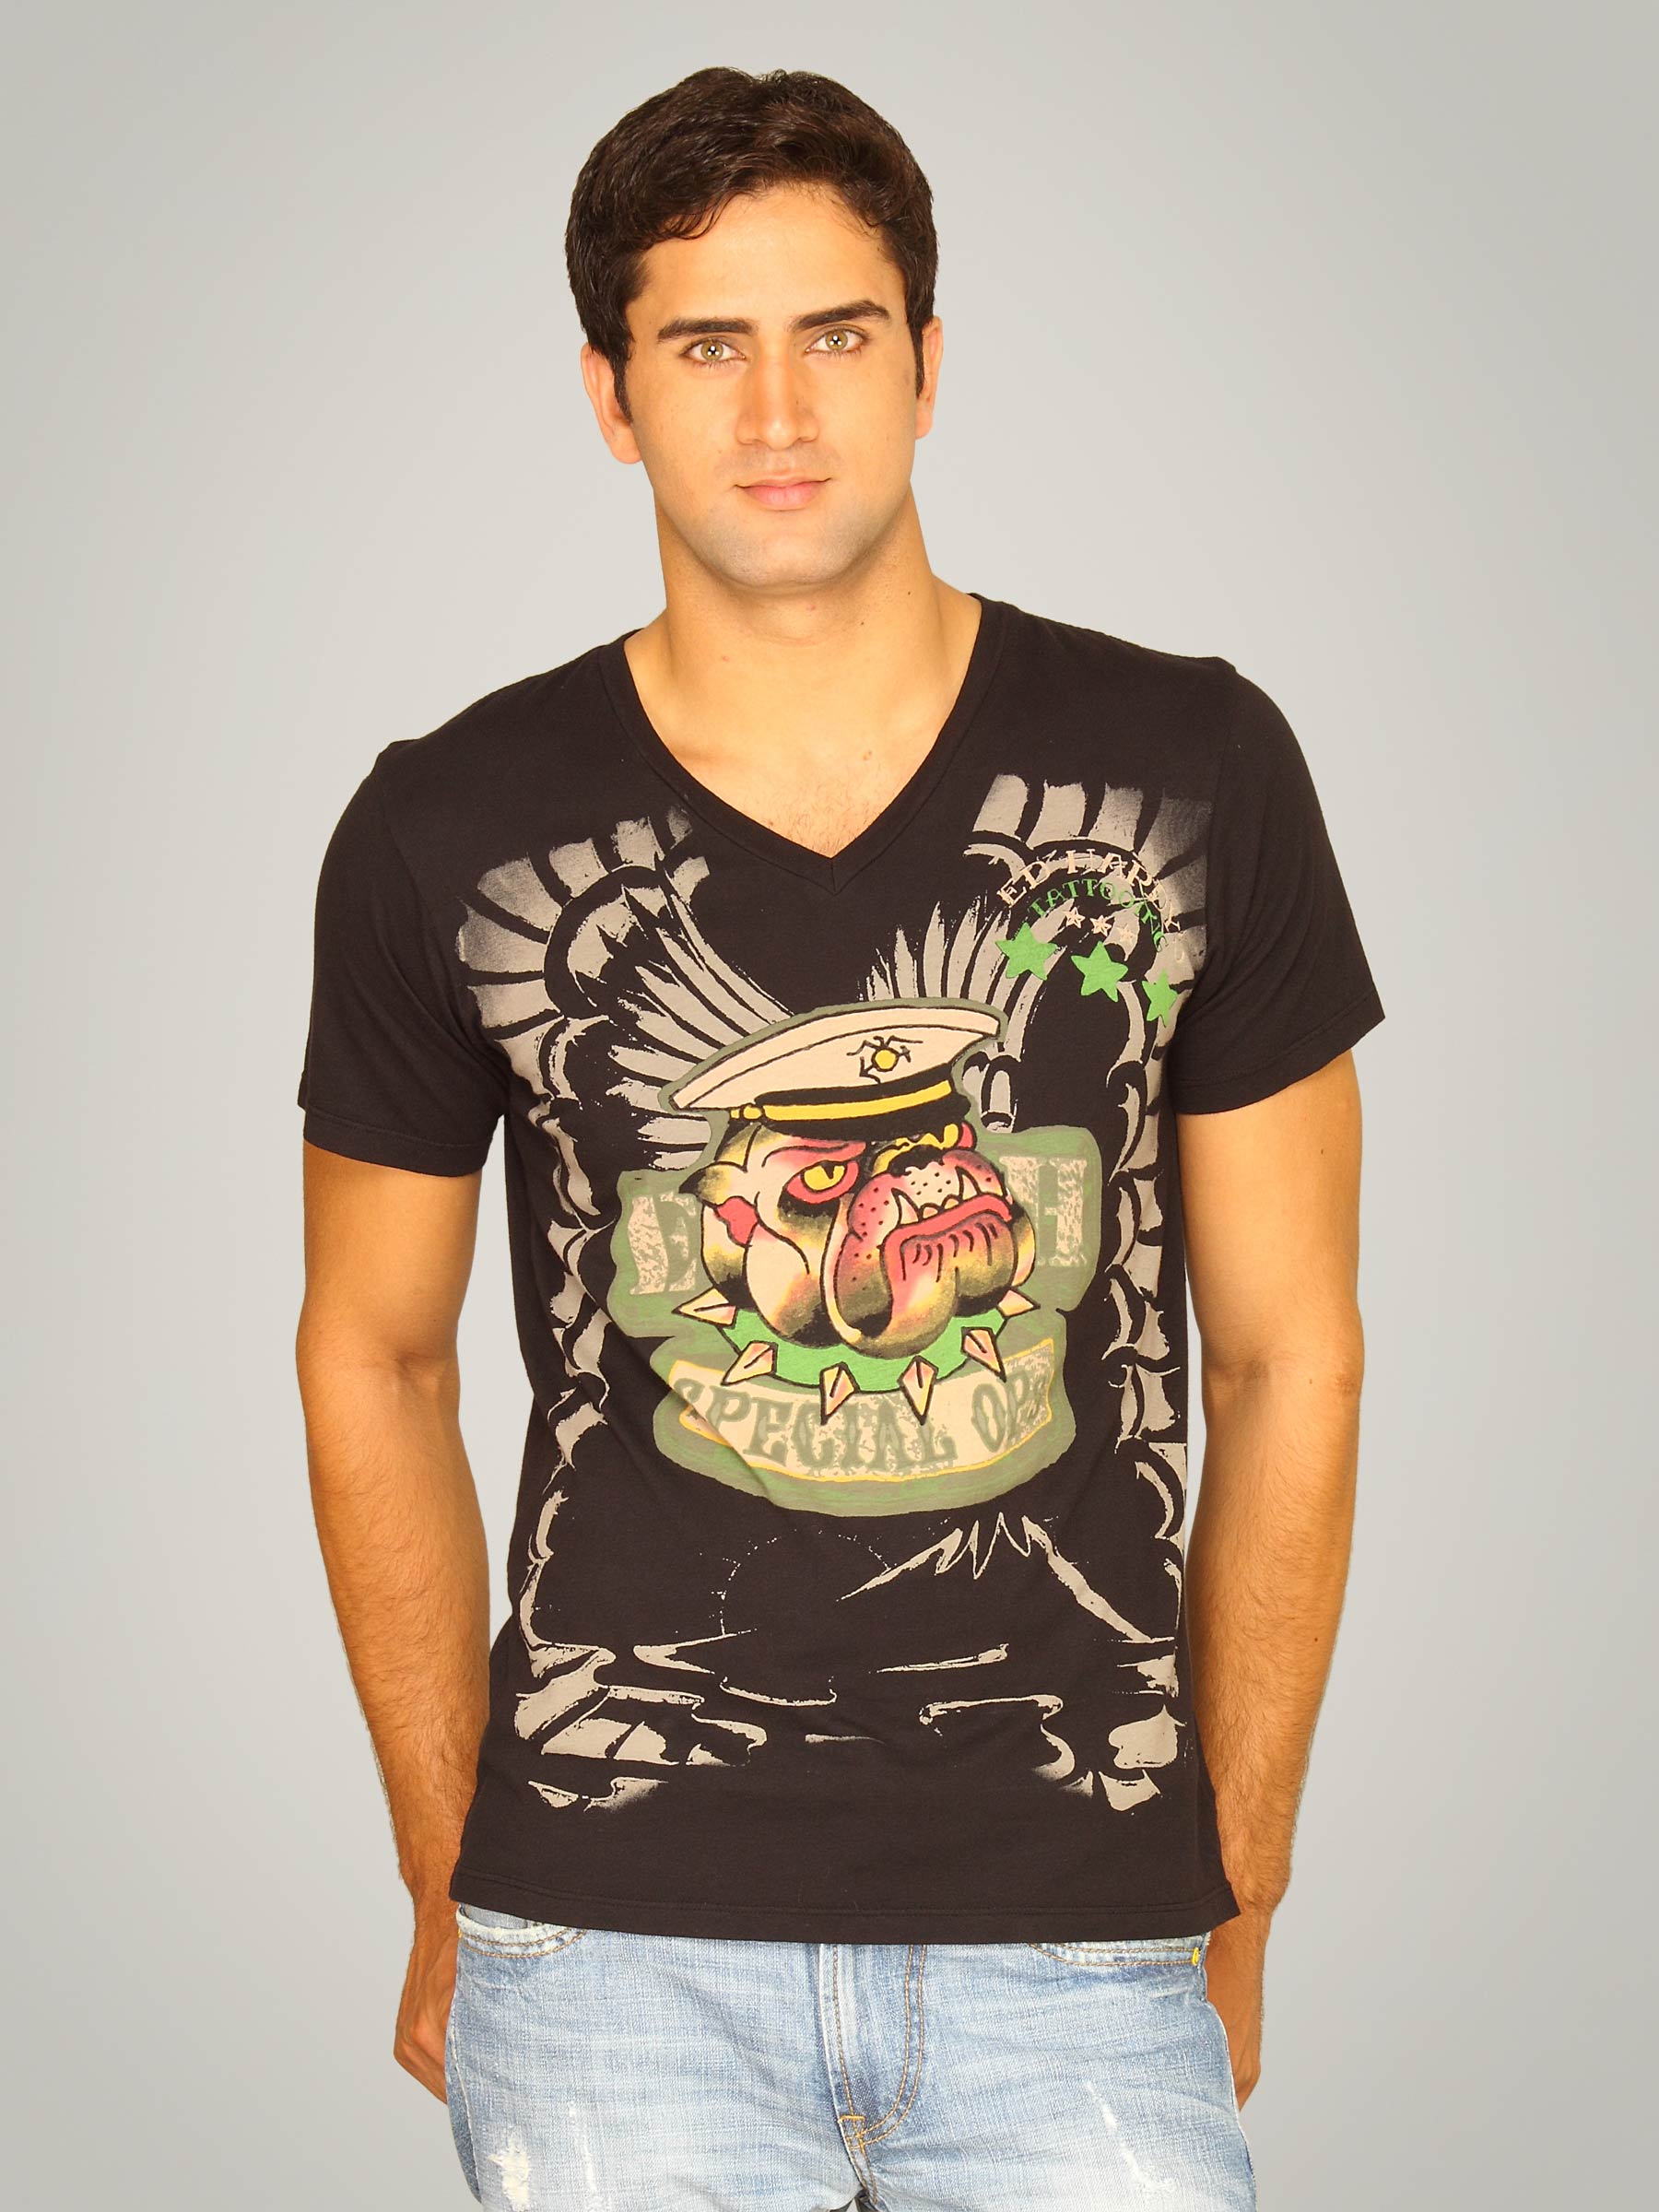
Ed Hardy Men's Special Ops Bull Dog Black T-shirt
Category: Apparel / Topwear / Tshirts
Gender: Men
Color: Black
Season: Summer 2011
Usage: Casual